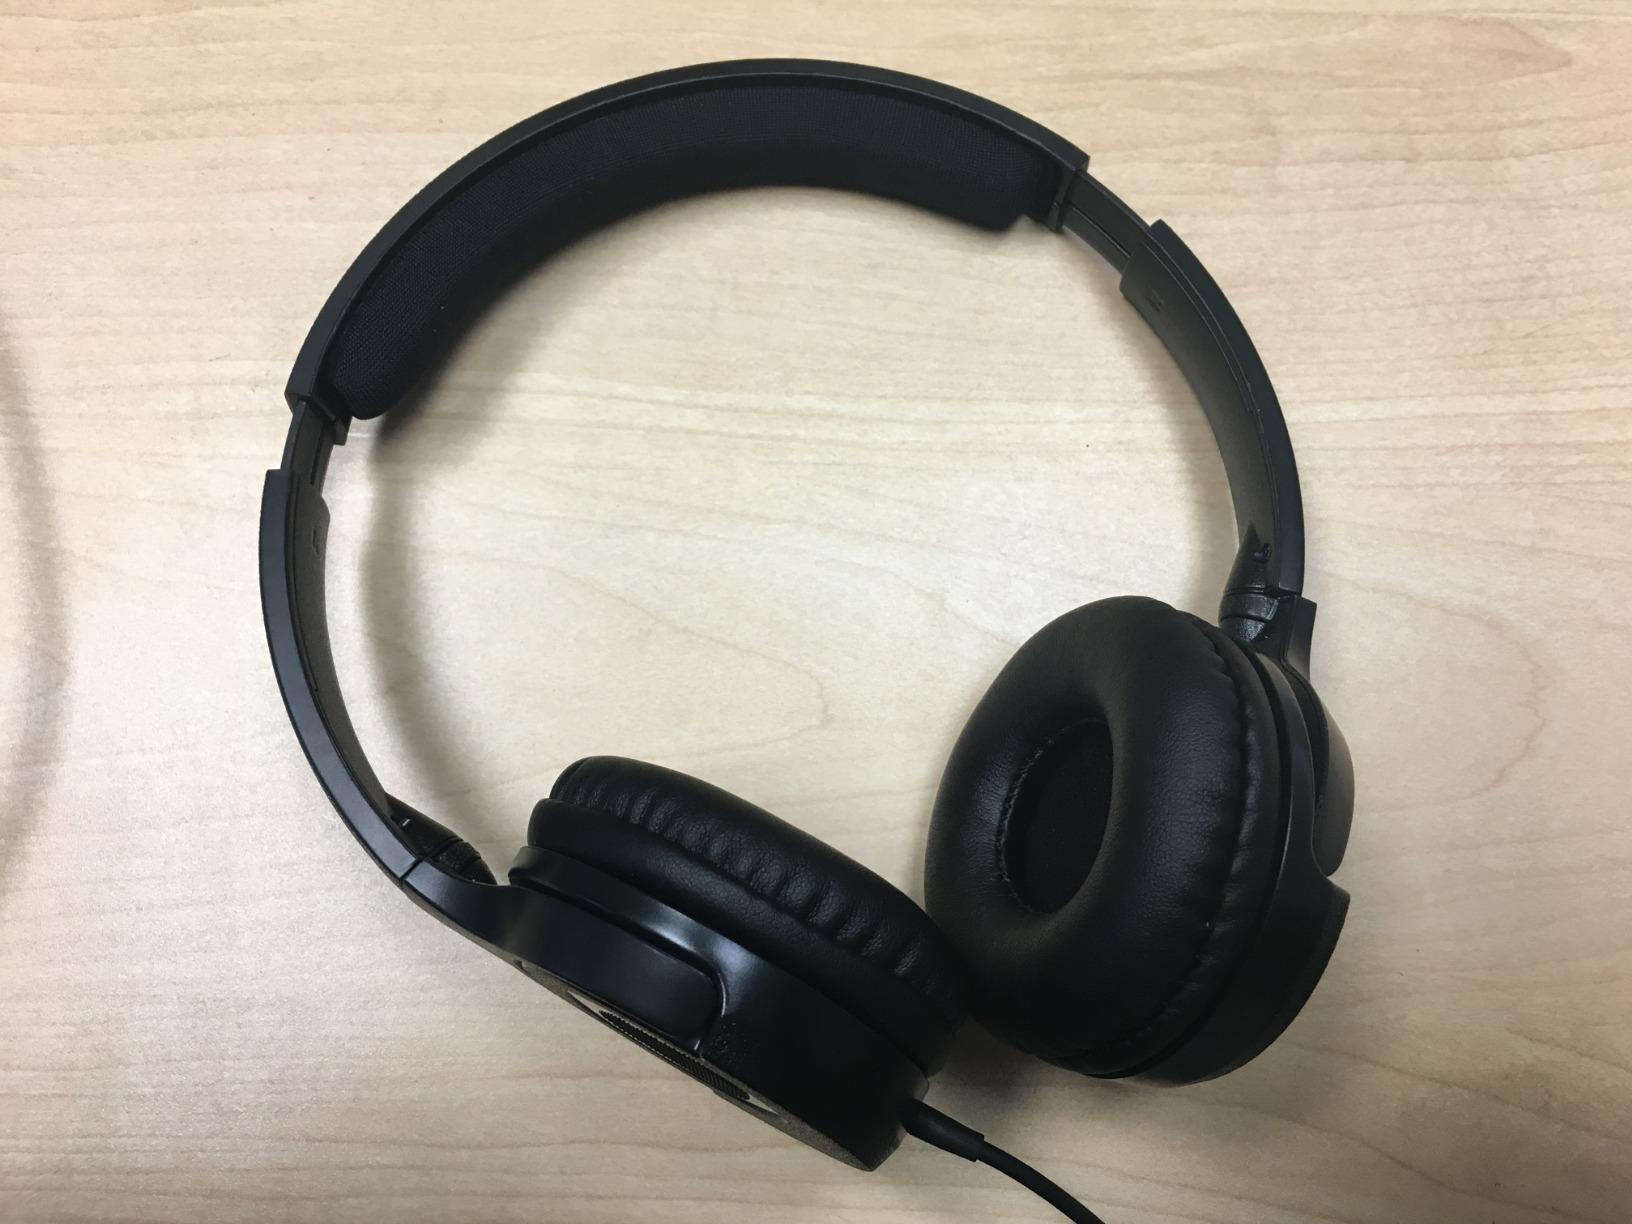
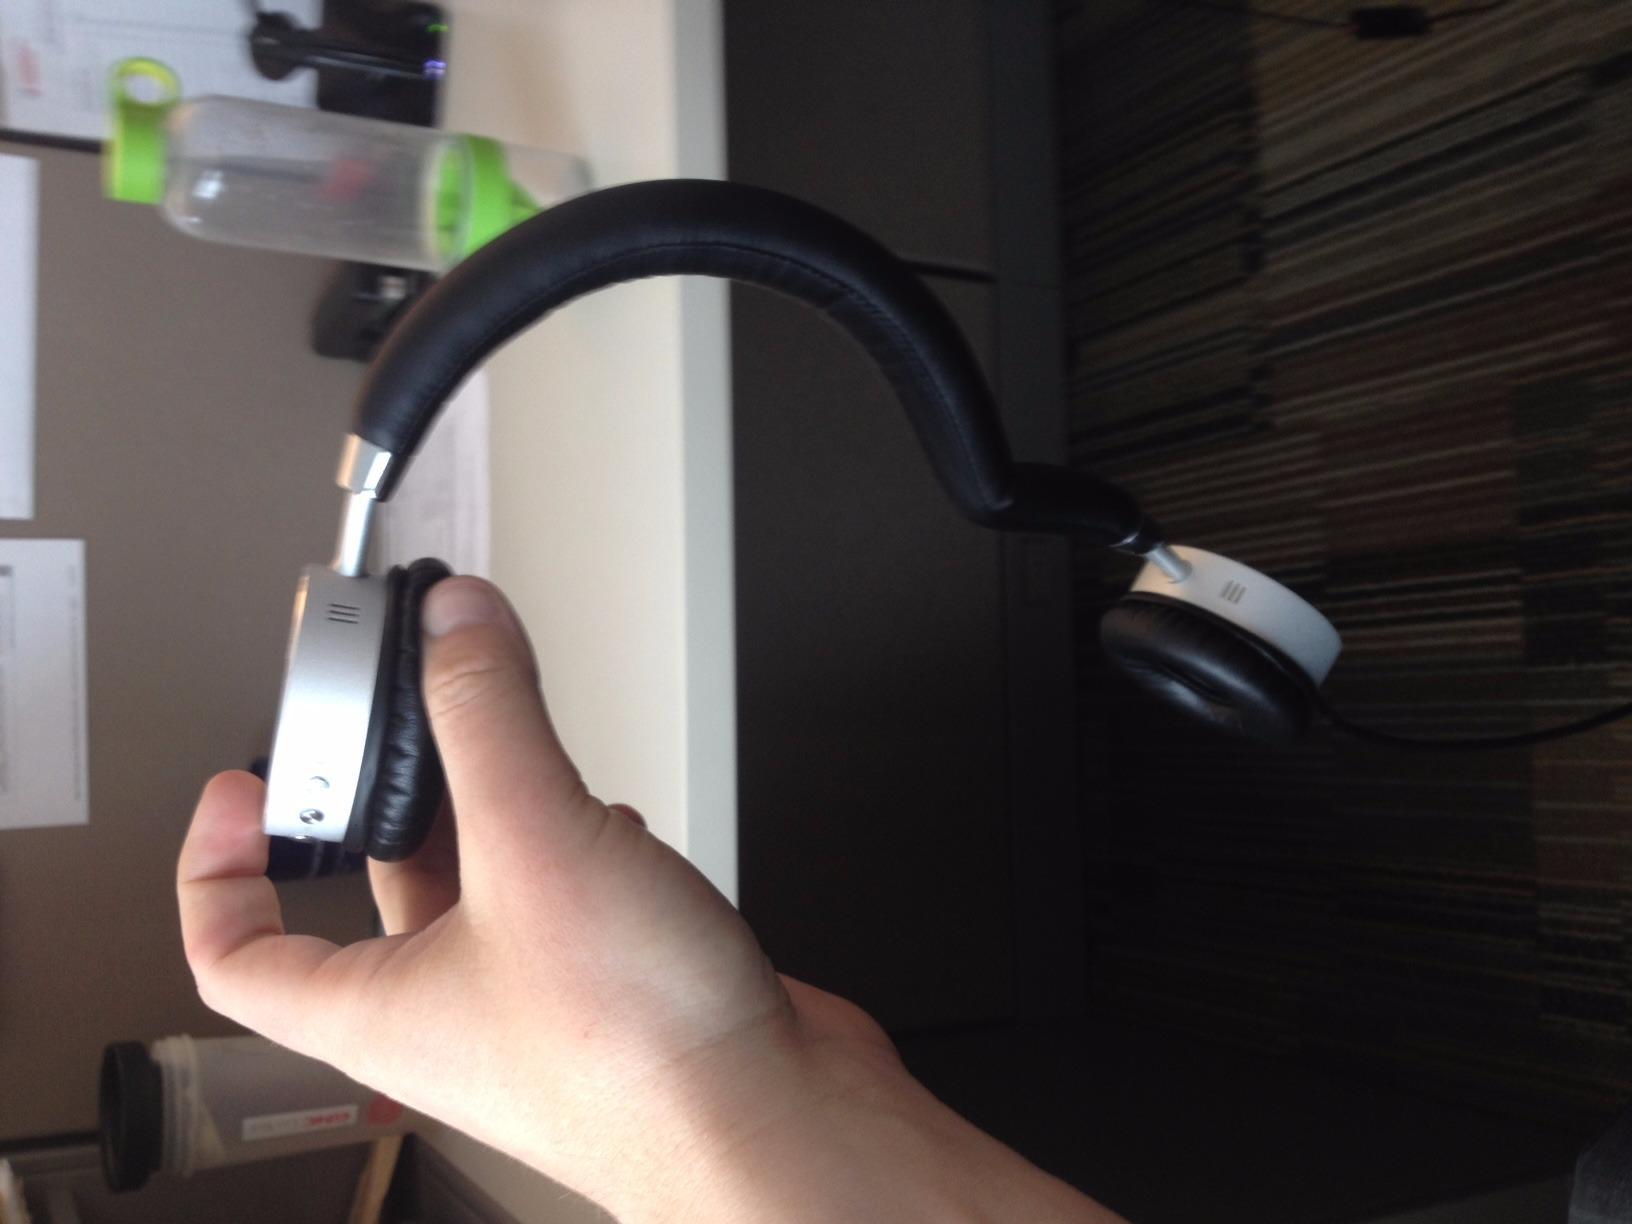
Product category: headphones
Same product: no